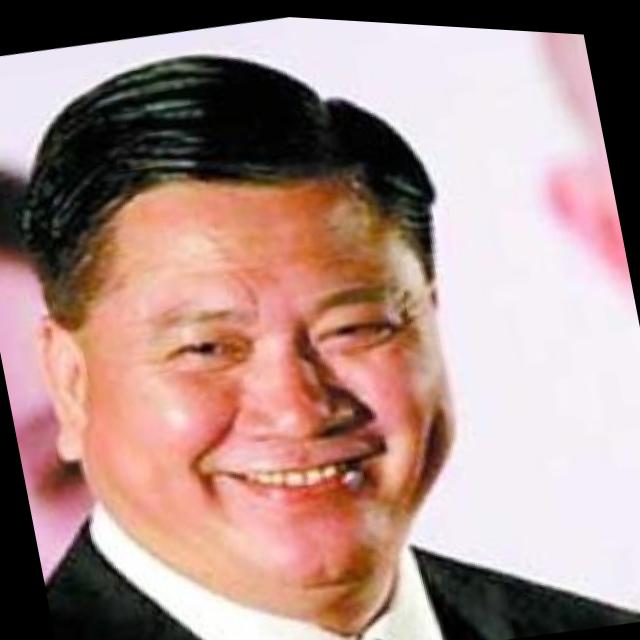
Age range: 45-64